Metropolitan (1990 film)

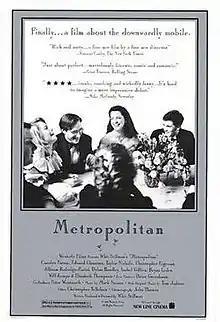
Theatrical release poster

Metropolitan is a 1990 American romantic comedy-drama film produced, written and directed by Whit Stillman, in his feature directorial debut. The film concerns the lives of a group of wealthy young socialites during debutante season in Manhattan. In addition to some of their debutante parties, it covers their frequent informal after-hours gatherings at a friend's Upper East Side apartment, where they discuss life, philosophy and their fate; form attachments, romances and intrigues; and react to an interesting but less well-to-do newcomer.